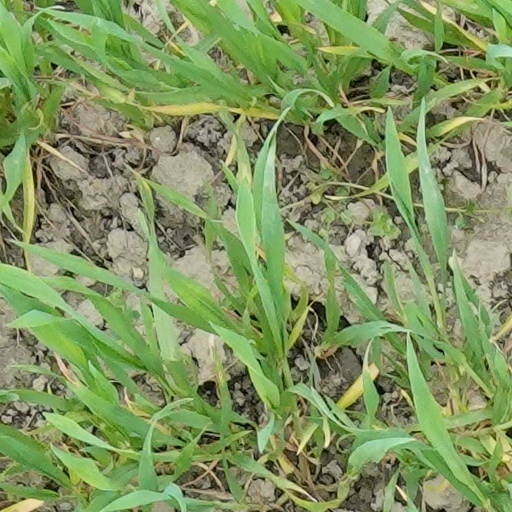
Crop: wheat